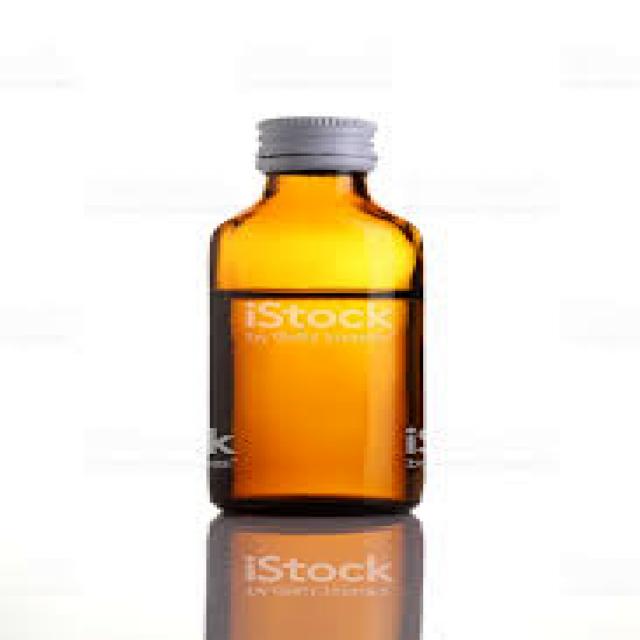
Label: Glass